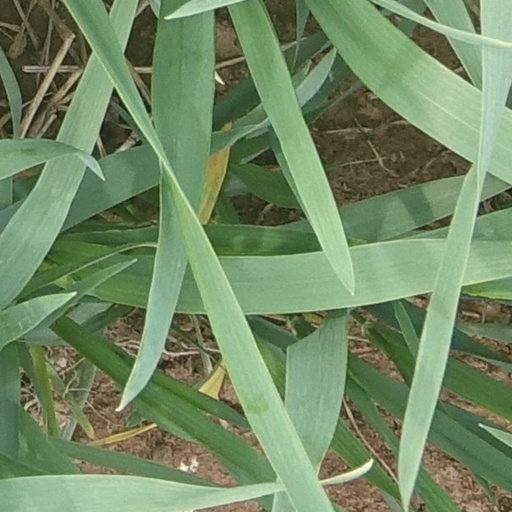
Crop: wheat